Passports of European Union candidate states

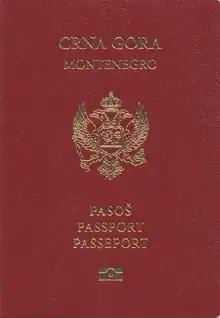

Since the 1980s, member states of the European Union have started to harmonise aspects of the designs of their ordinary passports (but not other types of passports, such as diplomatic, service and emergency passports), as well as common security features and biometrics.